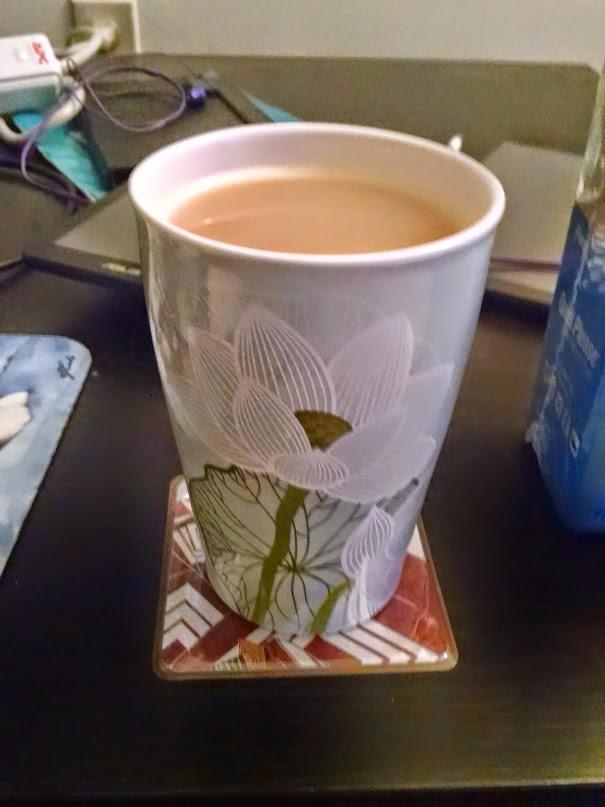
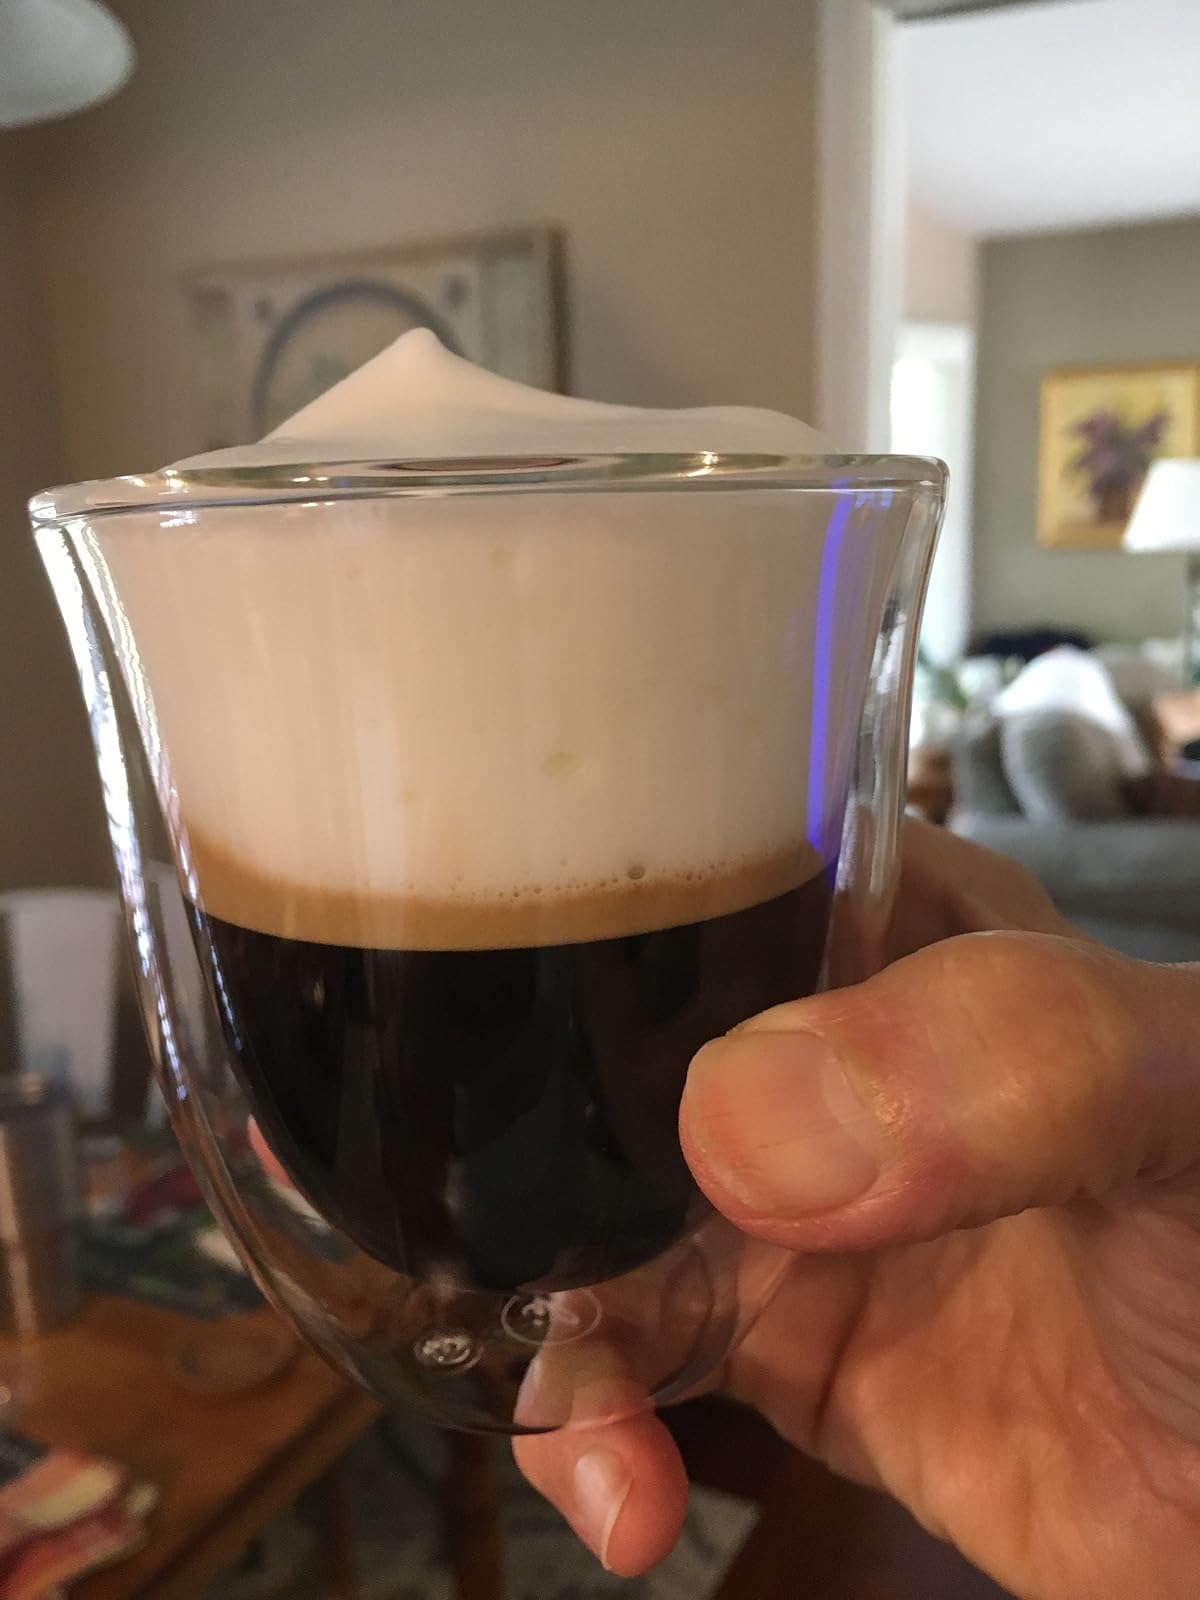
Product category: items_mug
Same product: no